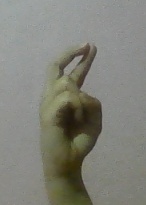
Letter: zay